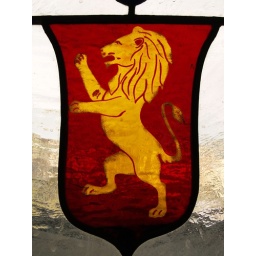
Part of the stained glass in the train station in Dunedin.